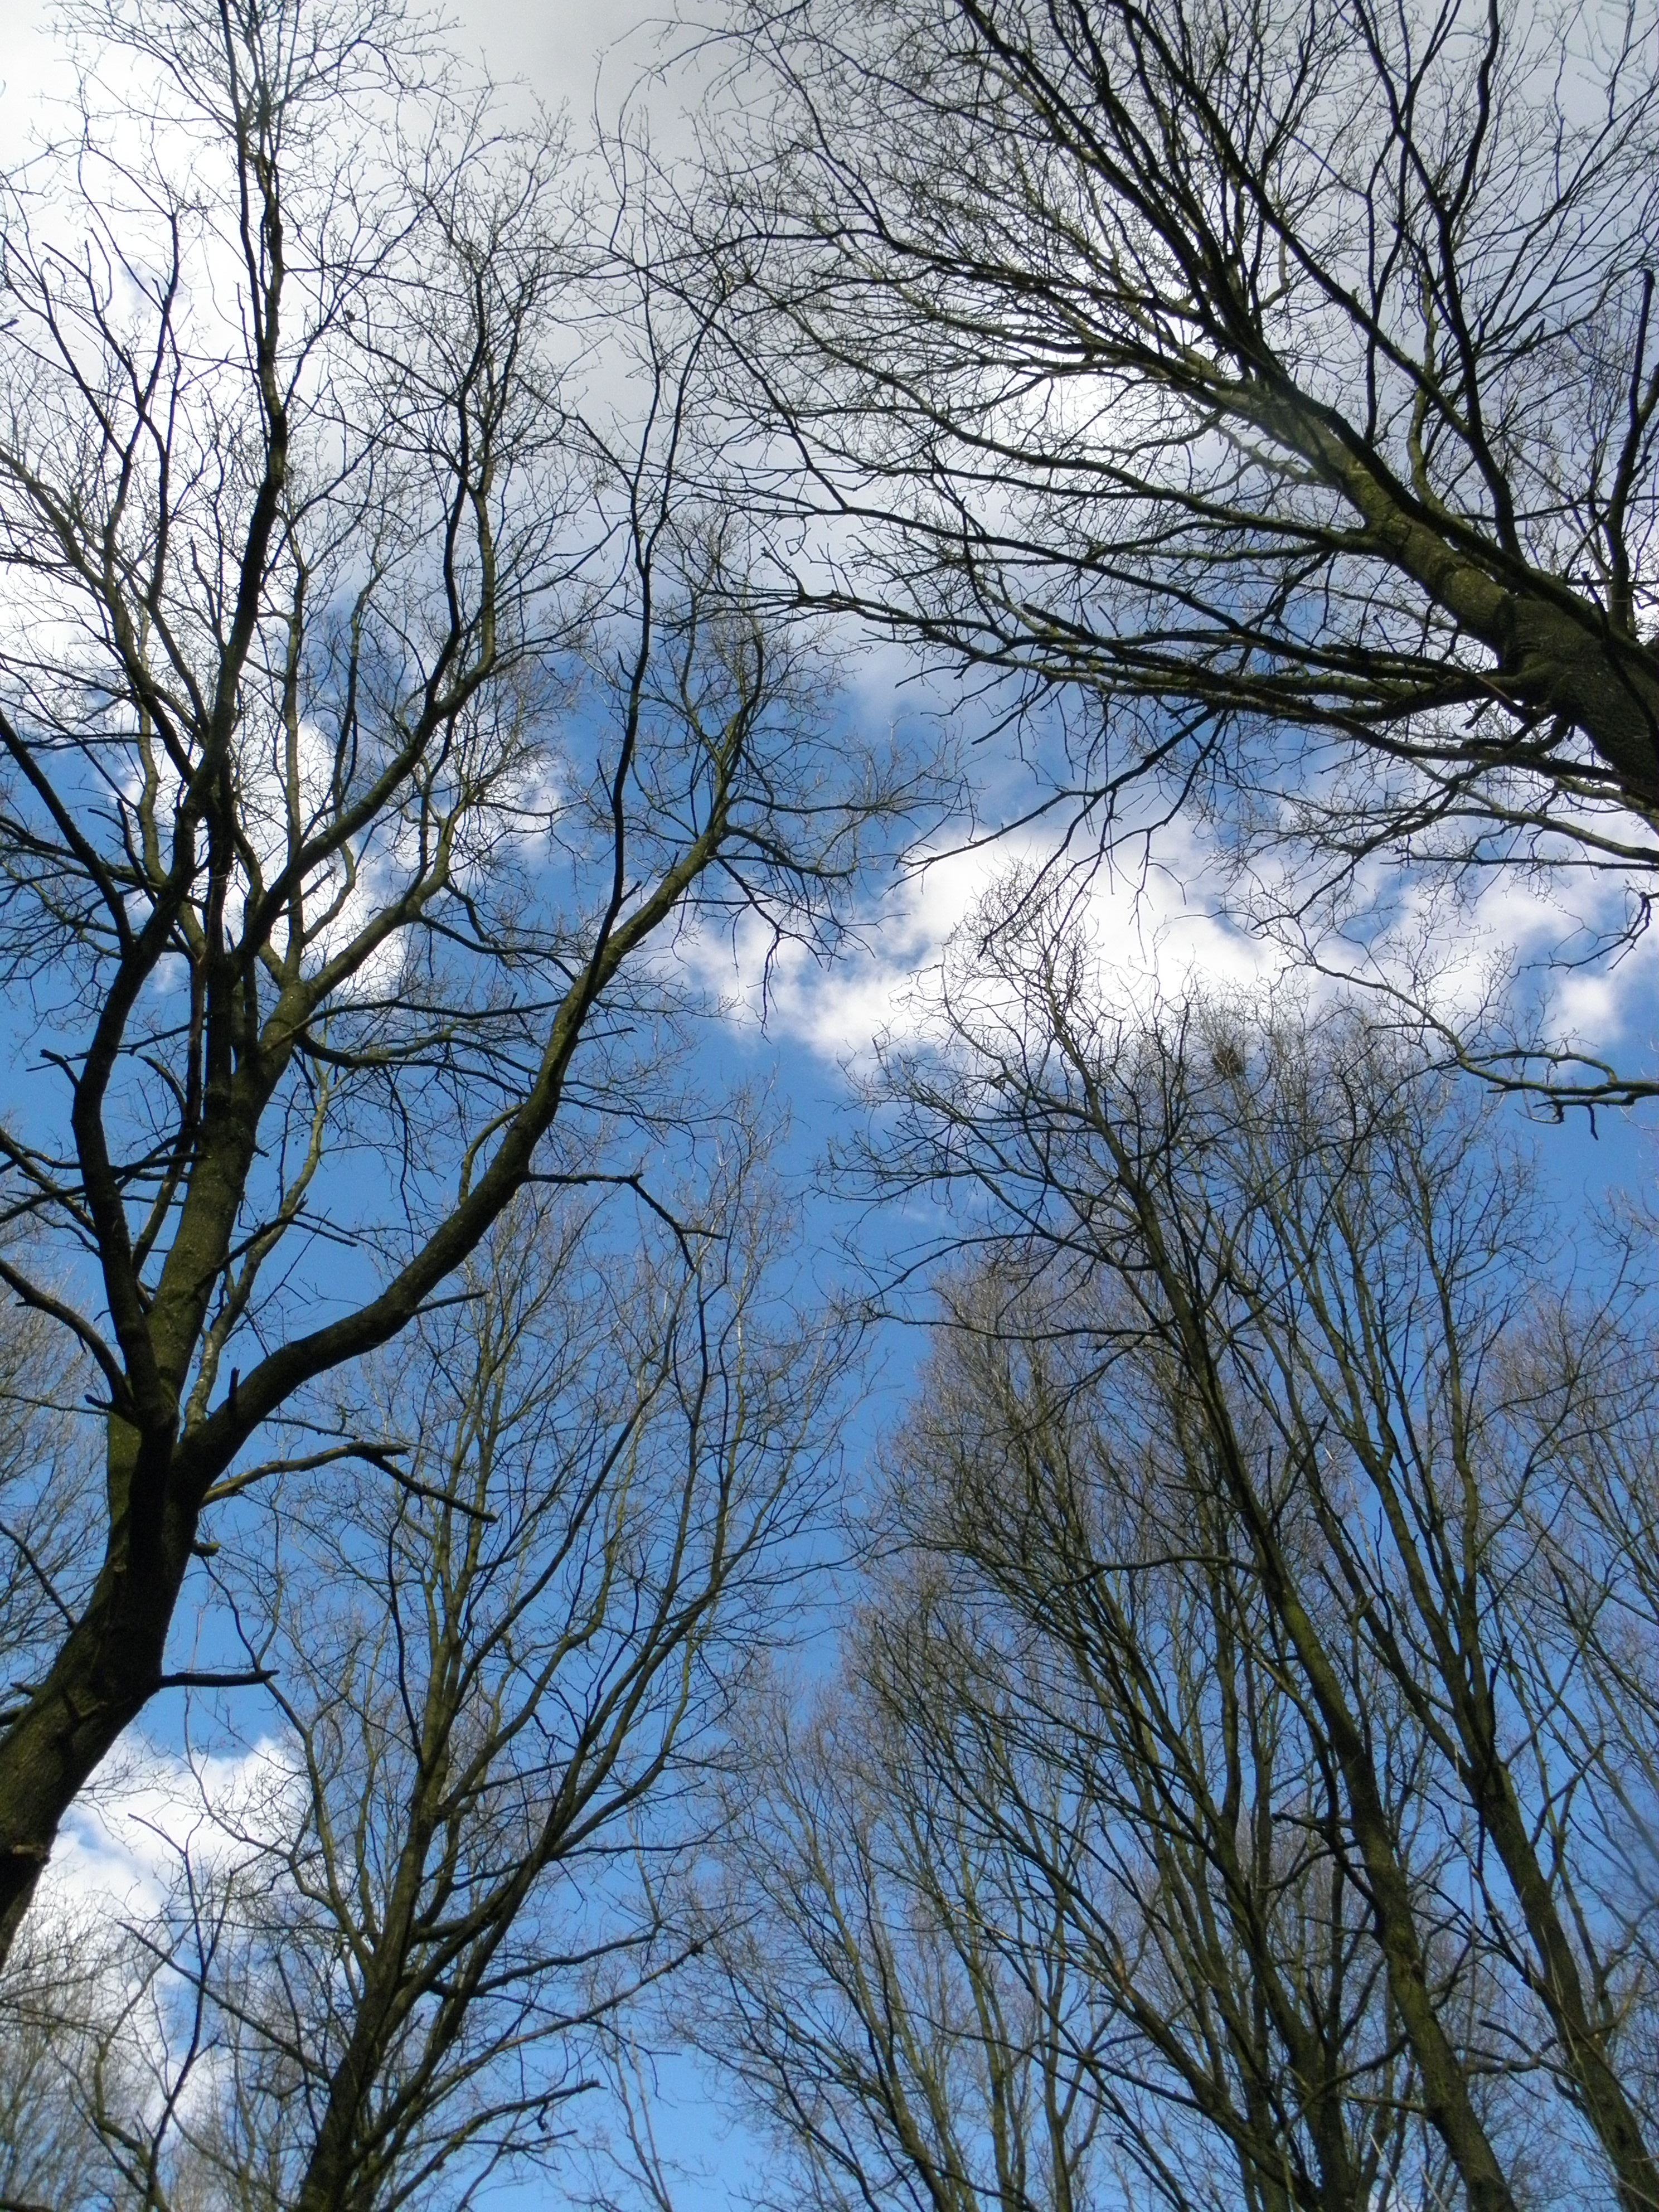
tree, nature, forest, branch, snow, winter, cloud, plant, sky, sunlight, leaf, frost, ice, spring, weather, blue, season, trees, aesthetic, clouds, freezing, atmospheric phenomenon, woody plant